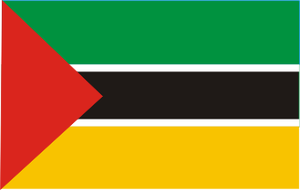
Le drapeau du Mozambique a été adopté le 1ᵉʳ mai 1983. Il présente l’image d’un fusil AK-47. Avec le Guatemala, le Mozambique est le seul État au monde dont le drapeau représente un fusil.
Josina Abiathar Muthemba Machel, née le 10 août 1945 à Vilankulo, Province d'Inhambane, Mozambique, morte le 7 avril 1971 à Dar es Salam, en Tanzanie, est une féministe et une militante indépendantiste mozambicaine. Elle est devenue une figure de la lutte de libération du Mozambique et une icône féministe.
Le Front de libération du Mozambique, ou FRELIMO, est un parti politique du Mozambique fondé en 1962 durant la Guerre d'indépendance du Mozambique. D'orientation communiste durant la guerre froide, il a été jusqu'en 1990 le parti unique au pouvoir sous le régime de la République populaire du Mozambique. Il a depuis abandonné l'idéologie communiste et appartient aujourd'hui à l'Internationale socialiste.